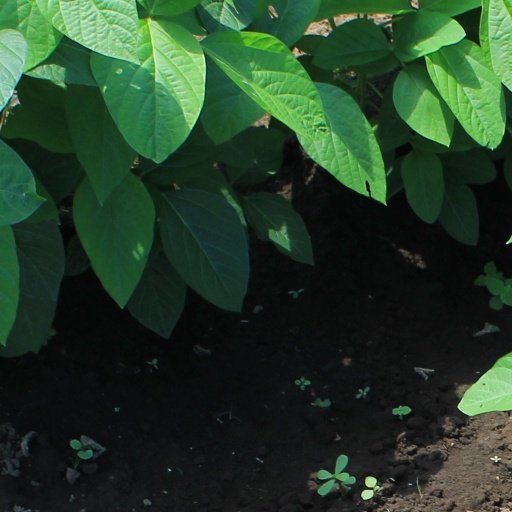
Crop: soybean